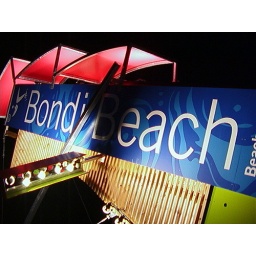
Olympic sign tower on Bondi Beach in September of 2000 during the Sydney Olympic Games.